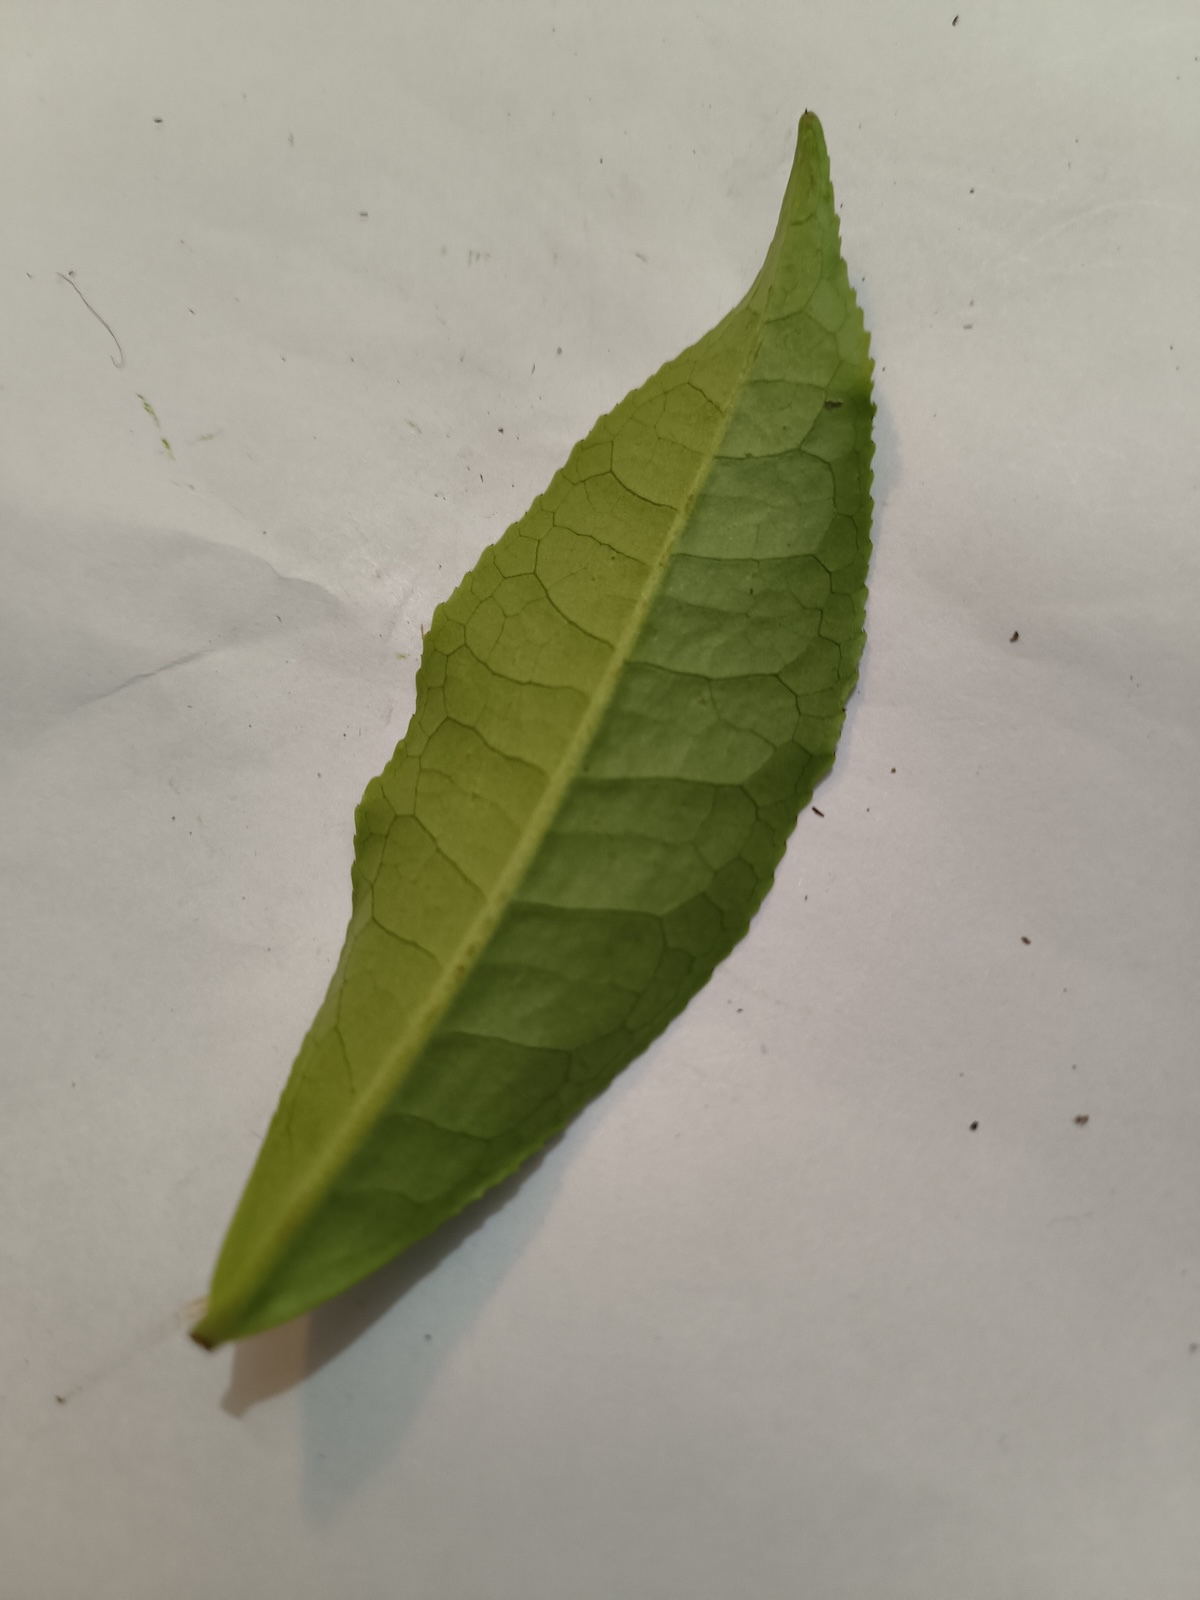
Label: Healthy leaf